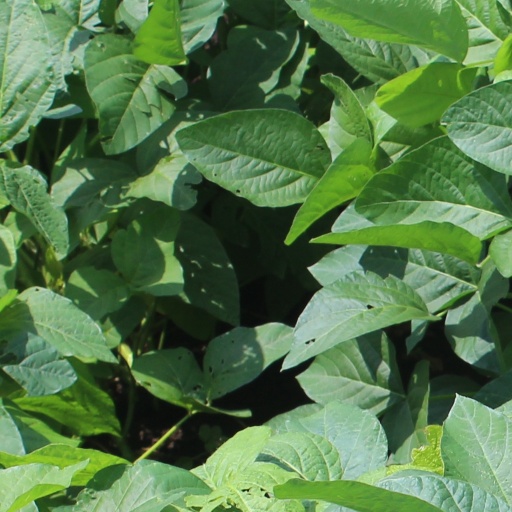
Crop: soybean